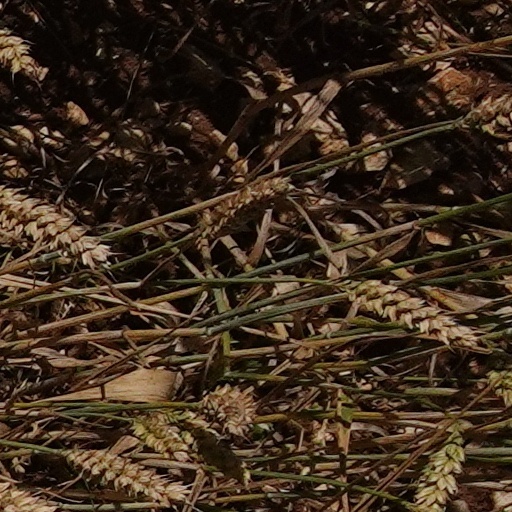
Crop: wheat